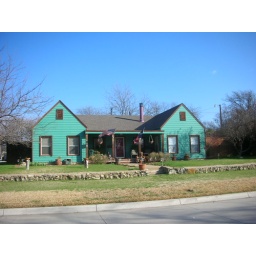
Only off the wall colored house in Ft. Worth